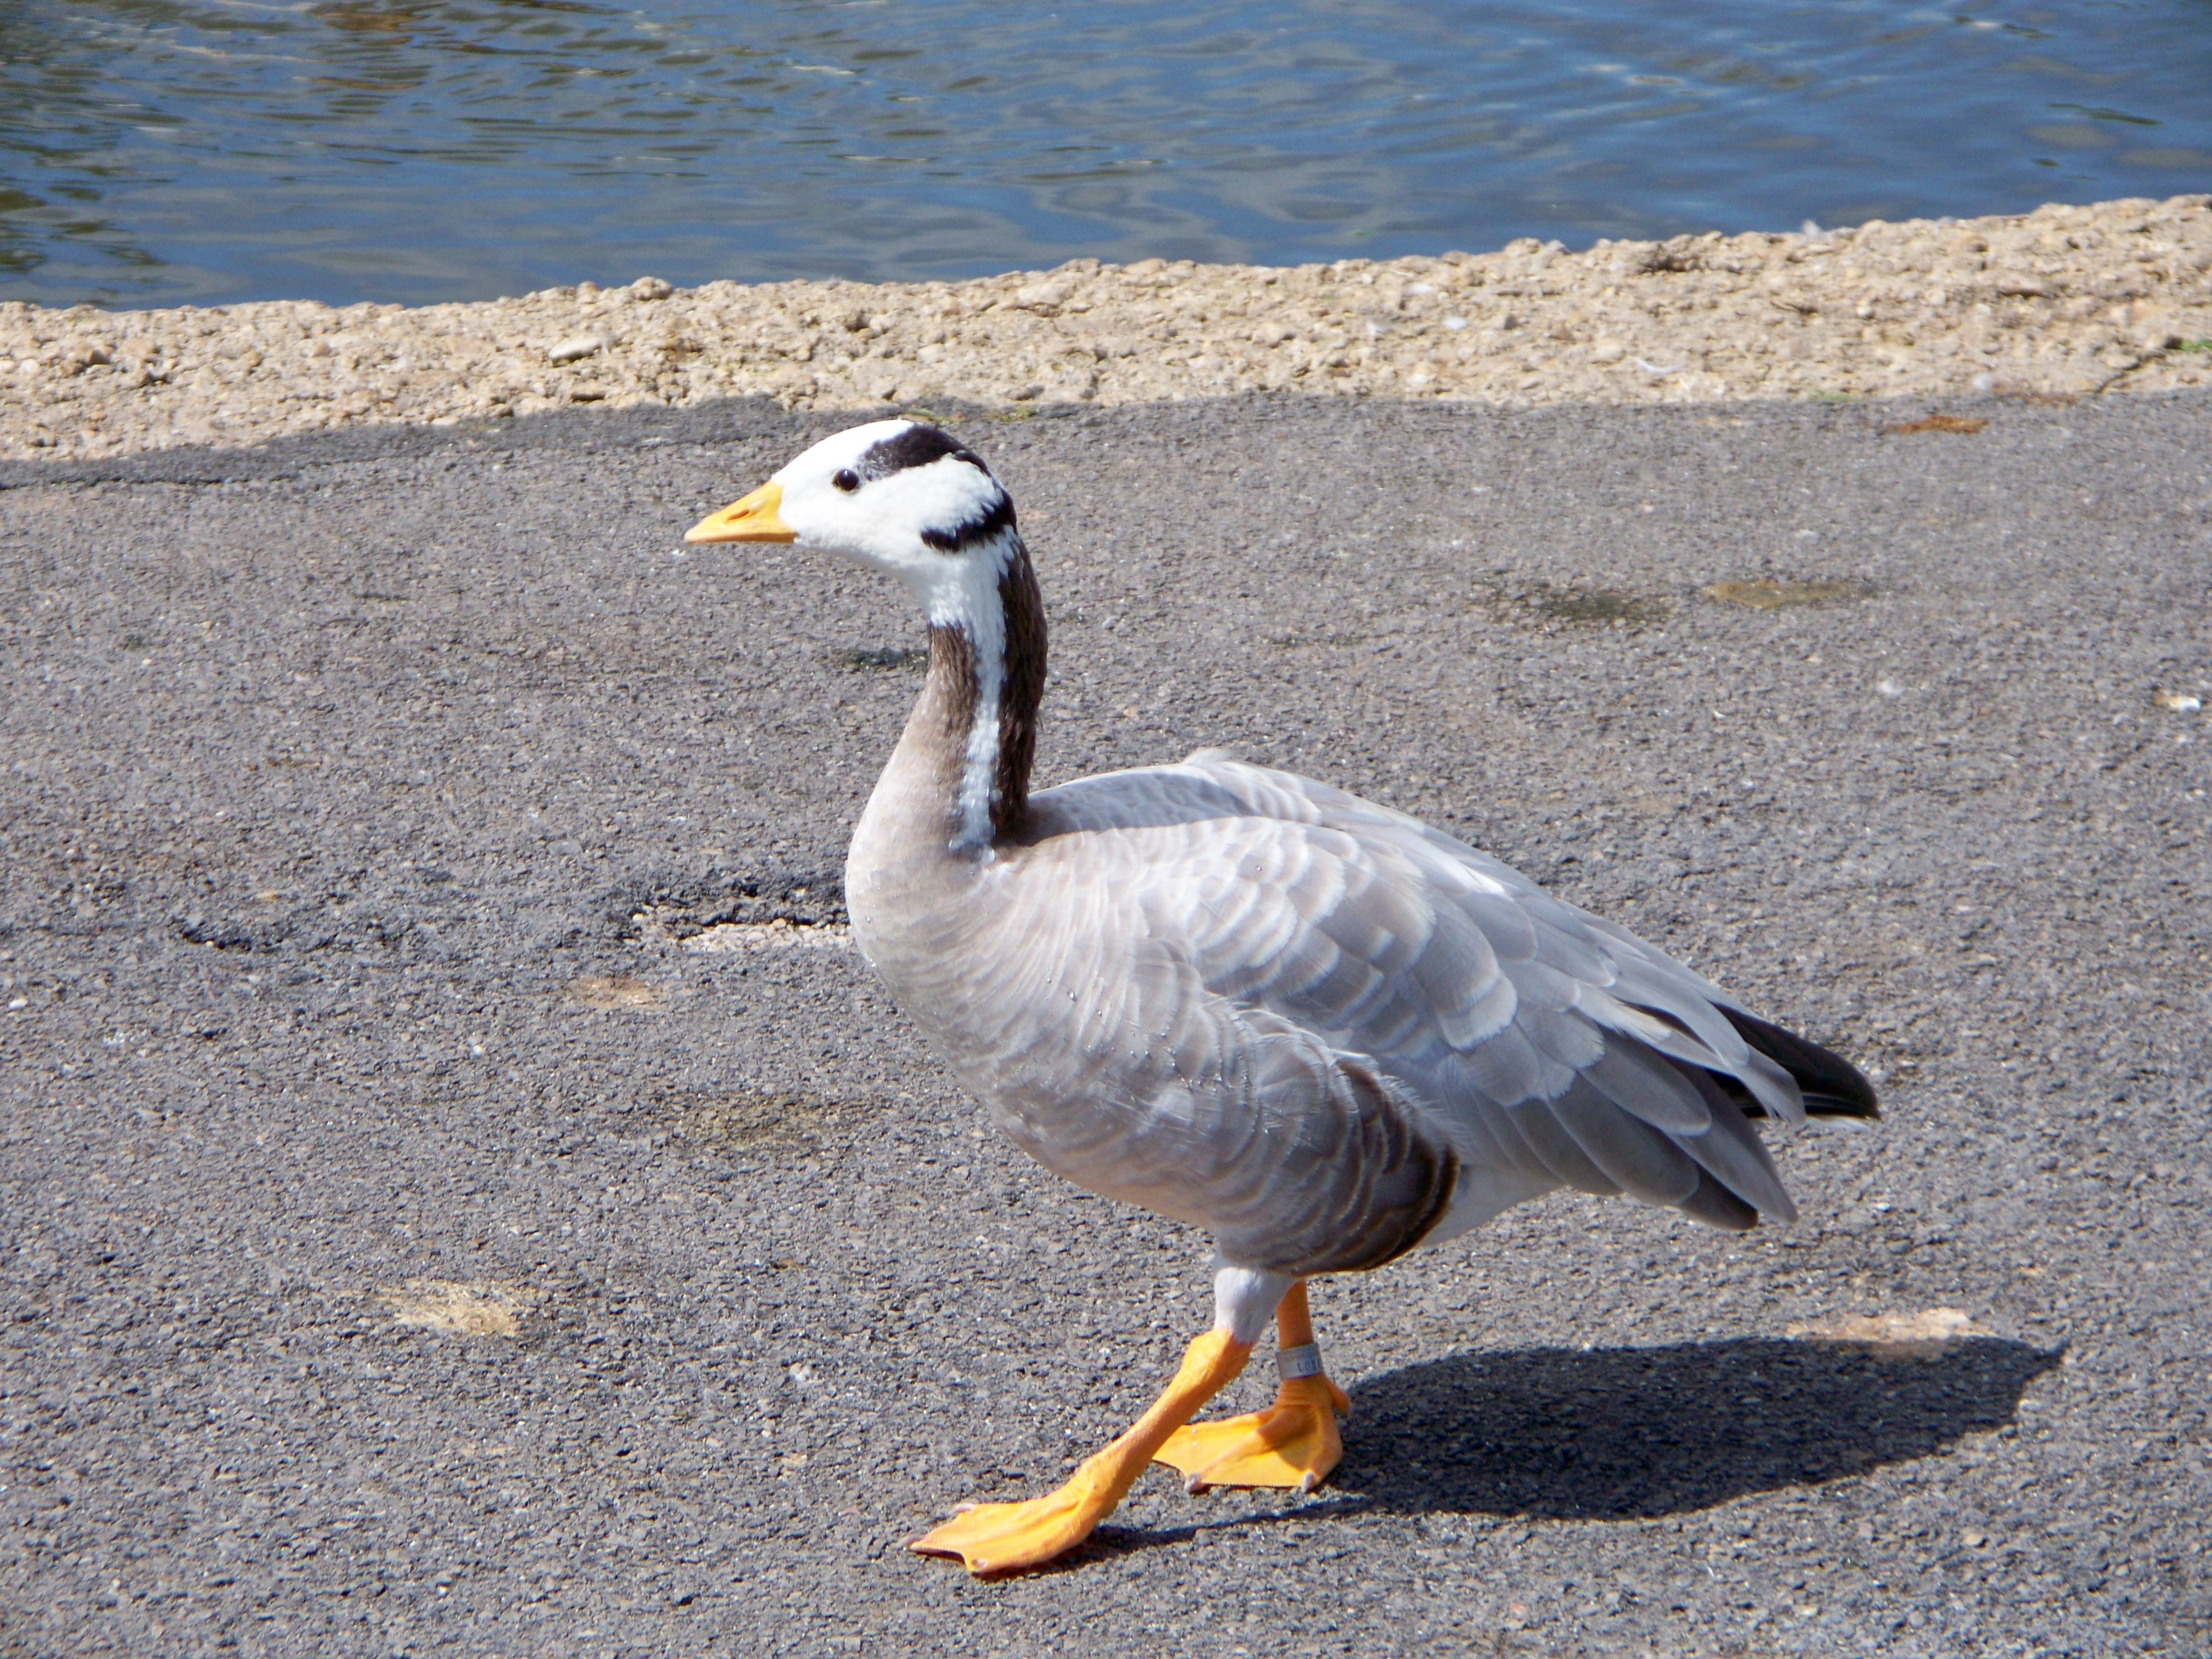
walking, bird, wing, wildlife, beak, fauna, side view, close up, duck, goose, vertebrate, detail, waterfowl, water bird, ducks geese and swans, bar headed goose, anser indicus, grey white feathers, web feet, asian goose